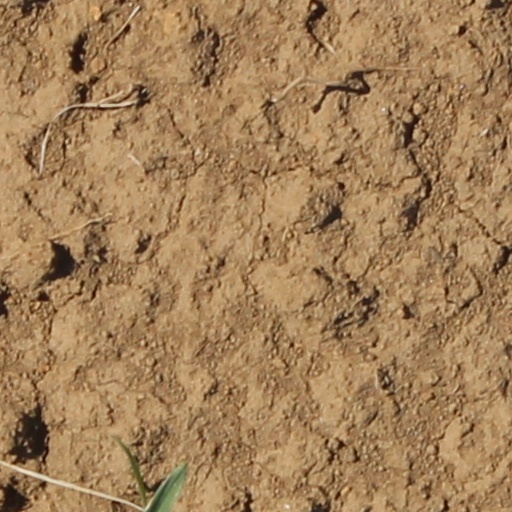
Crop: wheat